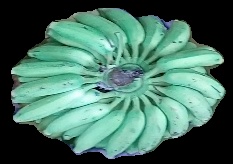
Variety: elakki-bale
Grade: grade1